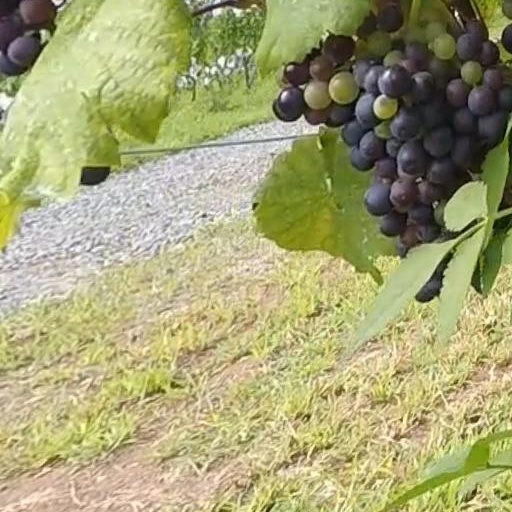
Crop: grape